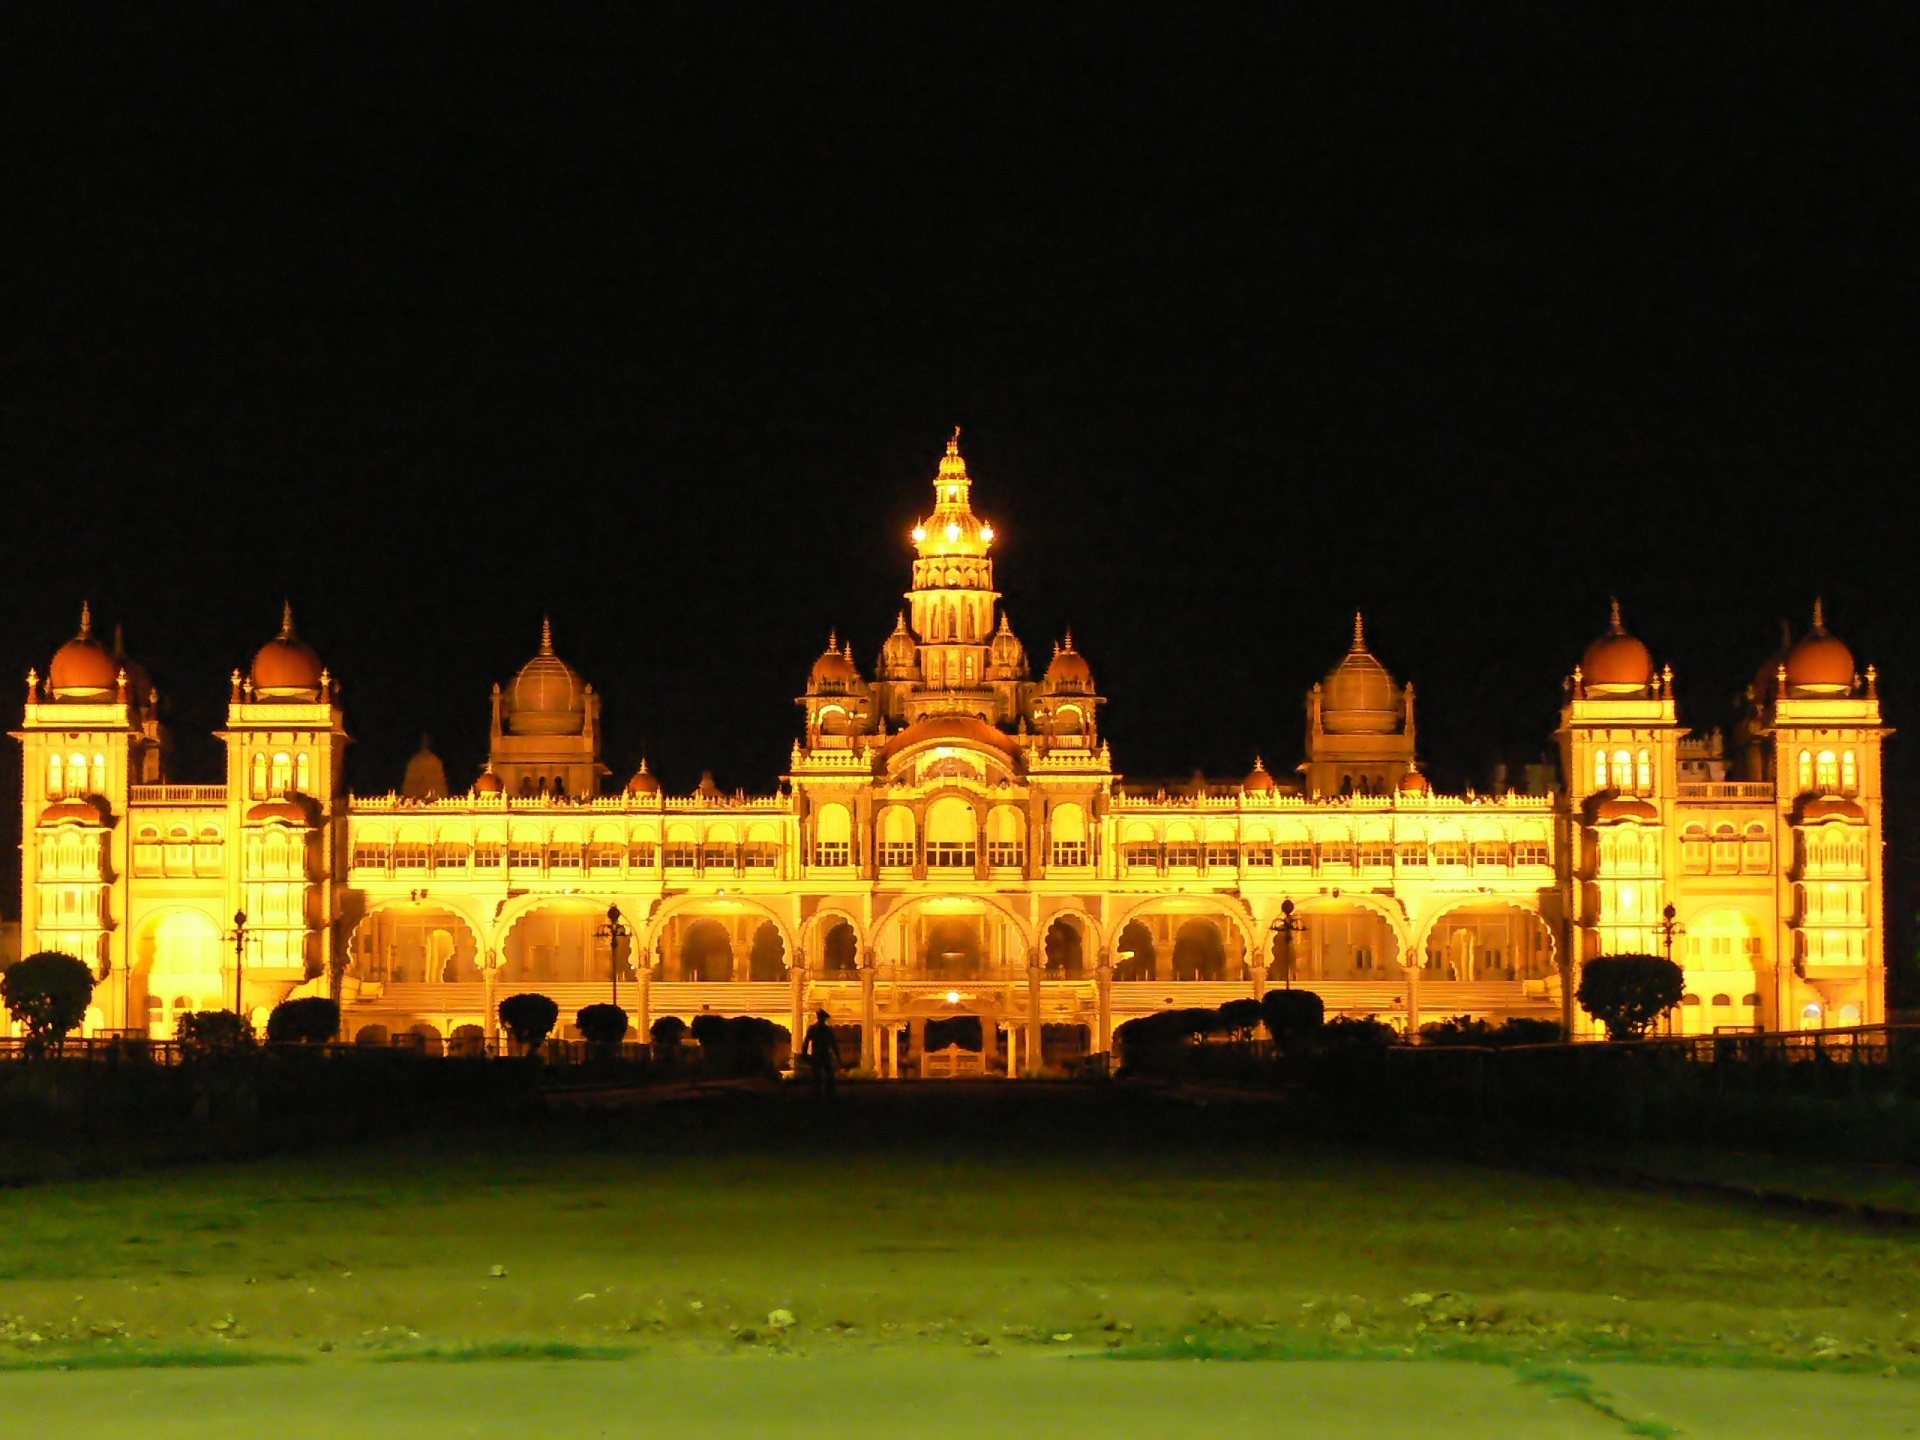
architecture, night, building, palace, evening, tower, asia, landmark, residence, tourism, place of worship, illuminated, temple, royalty, india, karnataka, mysore palace